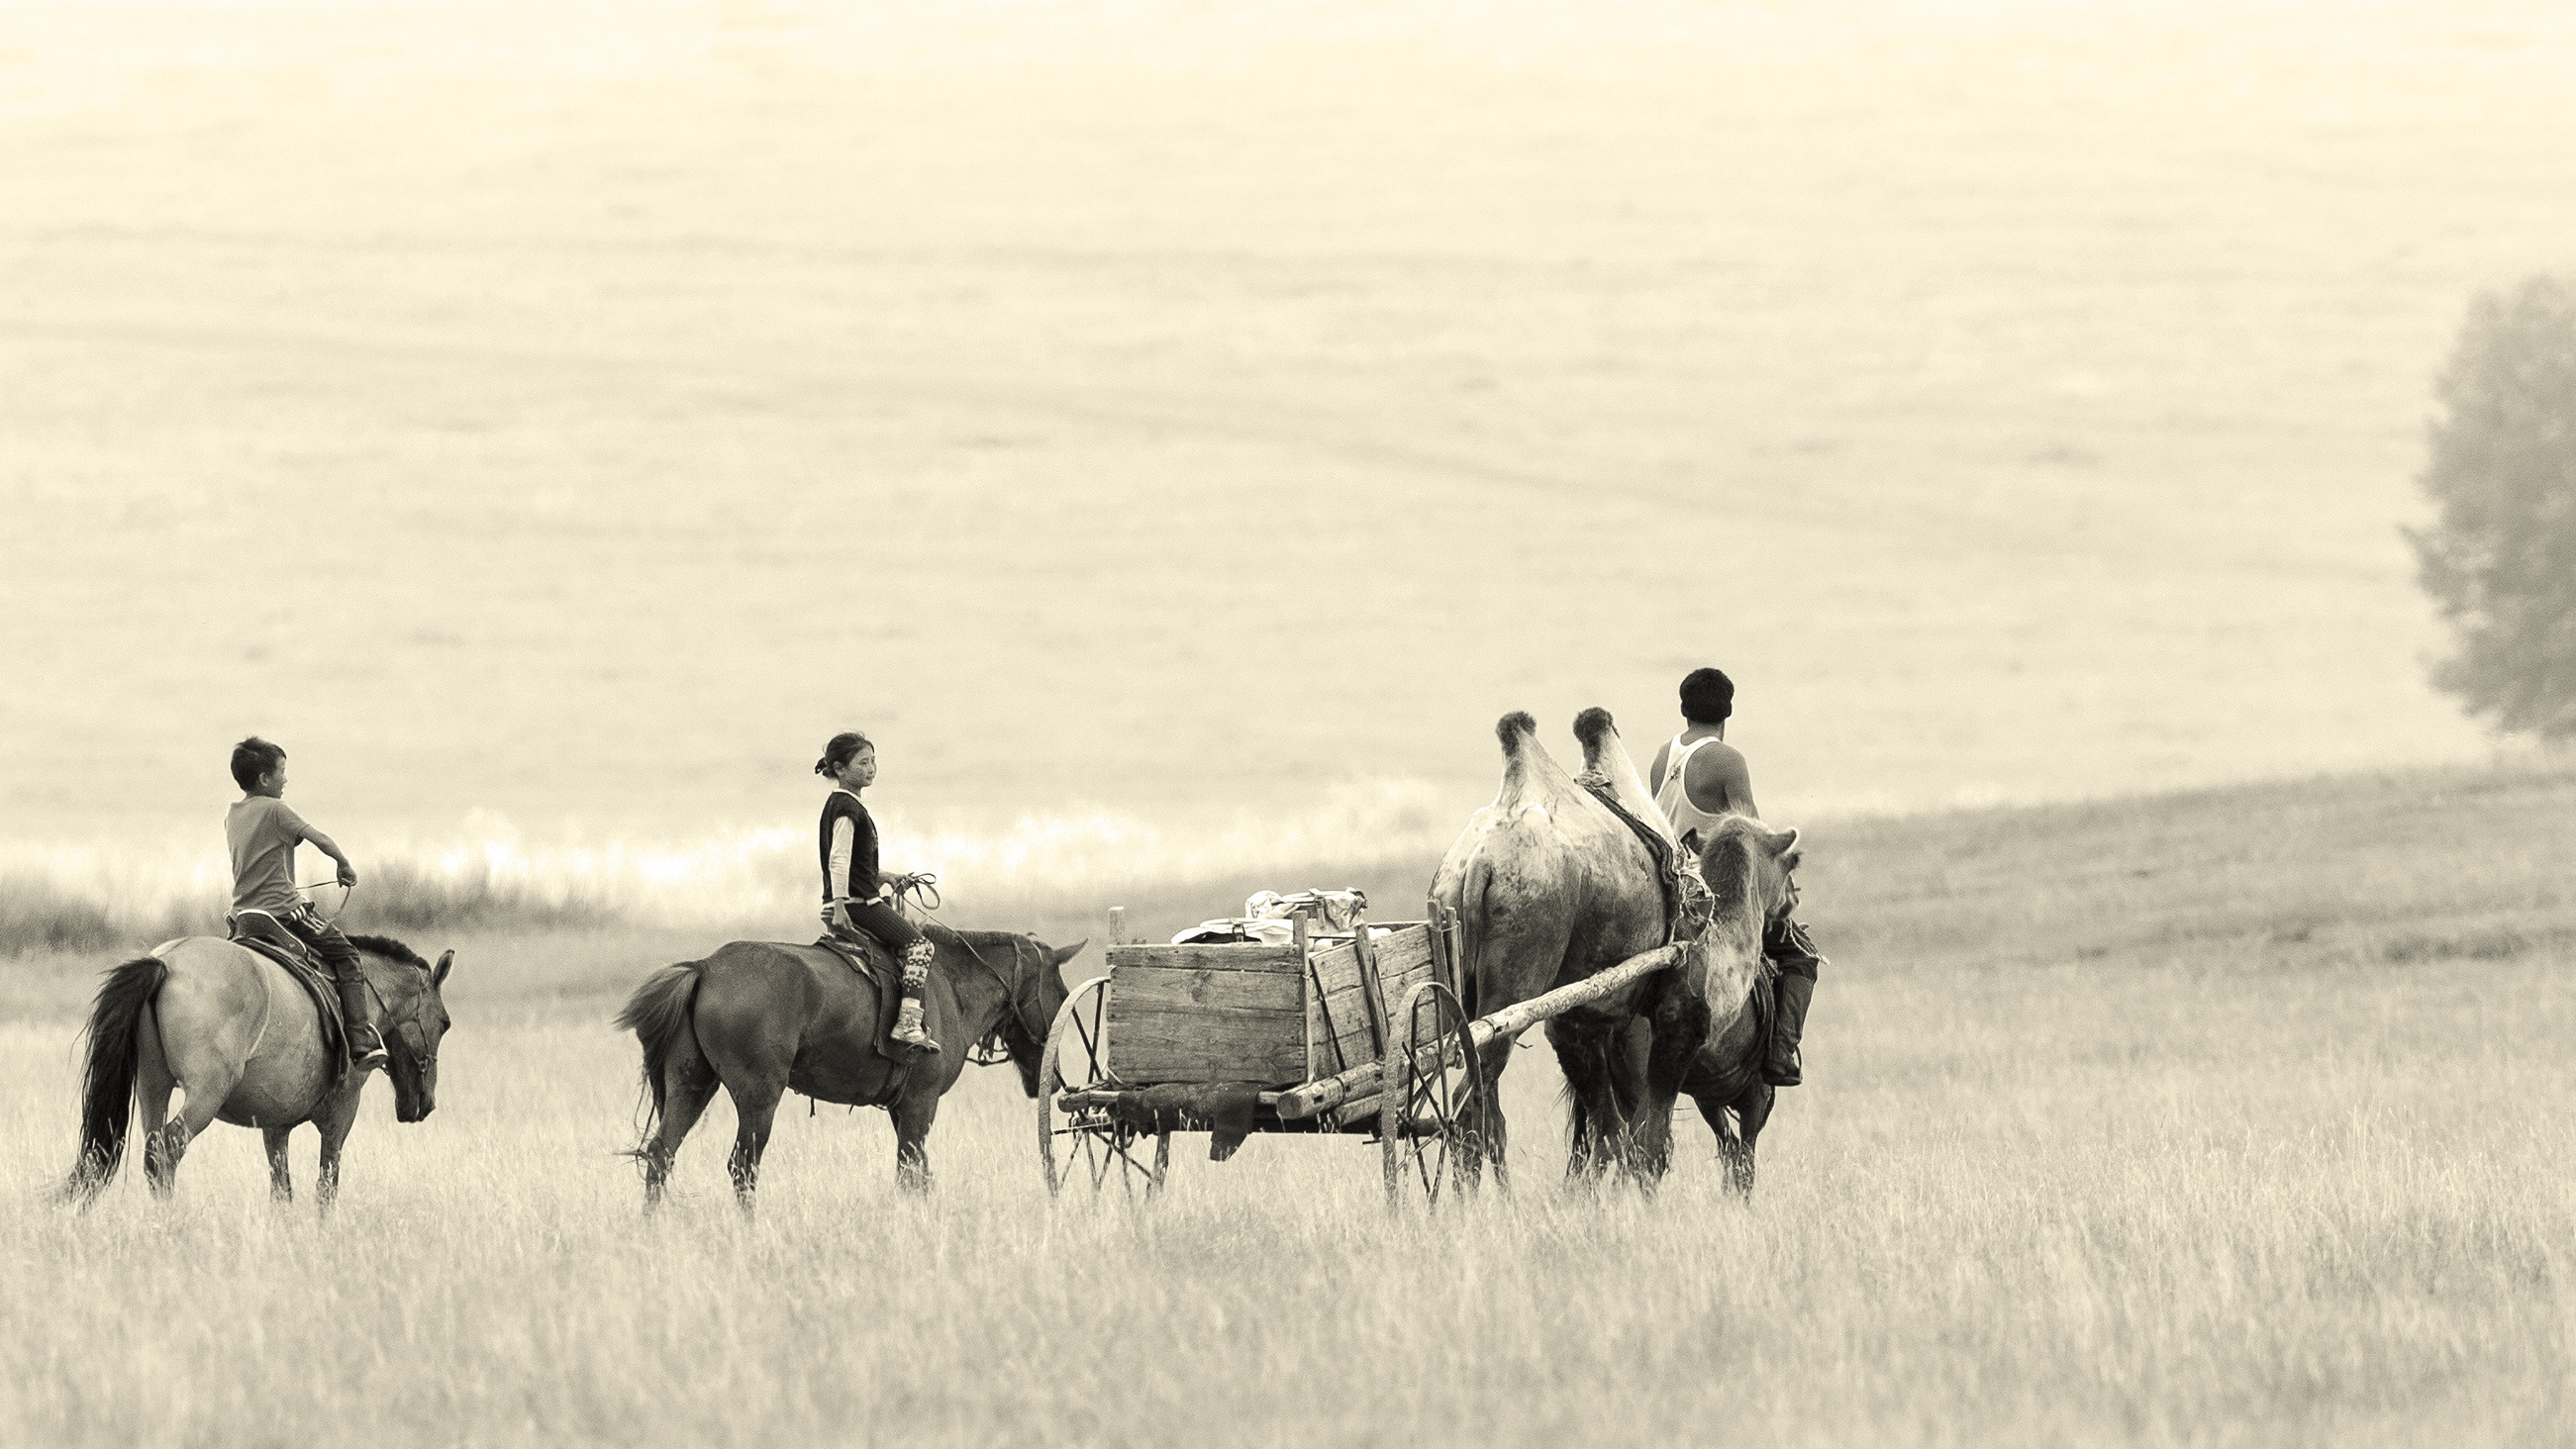
landscape, herd, mammal, horses, family, mongolia, steppe, pack animal, horse like mammal, mustang horse, bayan ovoo, camel wagon